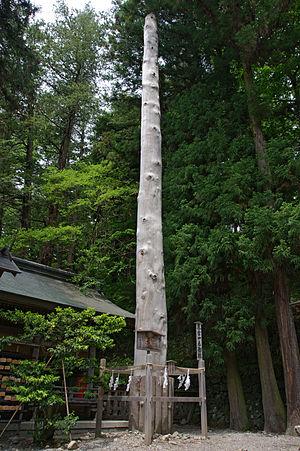
Onbashira est un festival qui se tient tous les six ans dans la zone du lac Suwa de Nagano, au Japon.